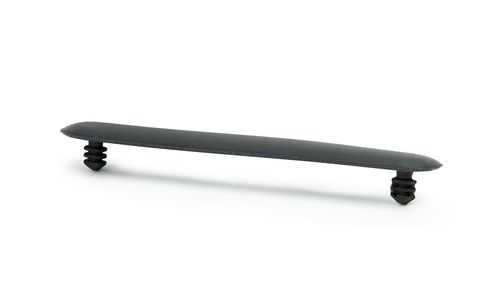
Cervelo Bottle Boss Cover Plate
Brand: Cervelo
Category: Sporting Goods > Outdoor Recreation > Cycling > Bicycle Parts > Bicycle Cable Housings